Humayun (film)

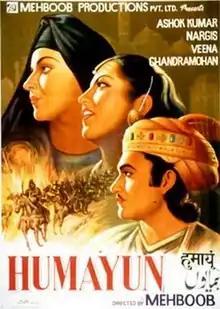

Humayun is a 1945 Indian Hindi-language historical epic film directed by Mehboob Khan. It was the seventh highest grossing Indian film of 1945.